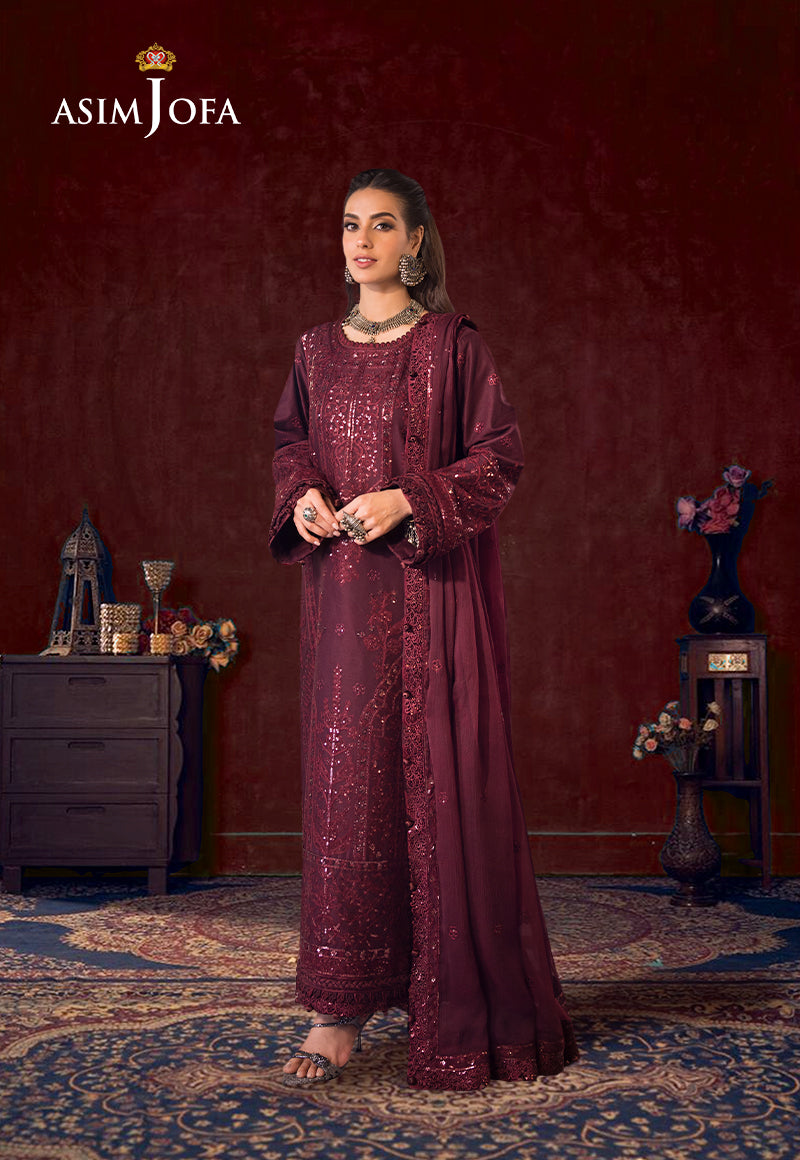
burgundy jodha embroidered suit